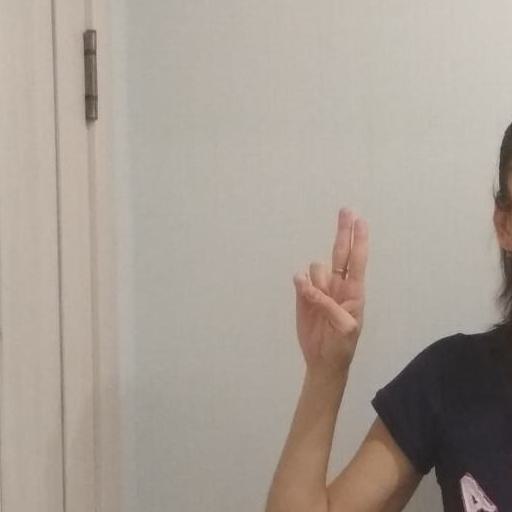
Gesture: two_up